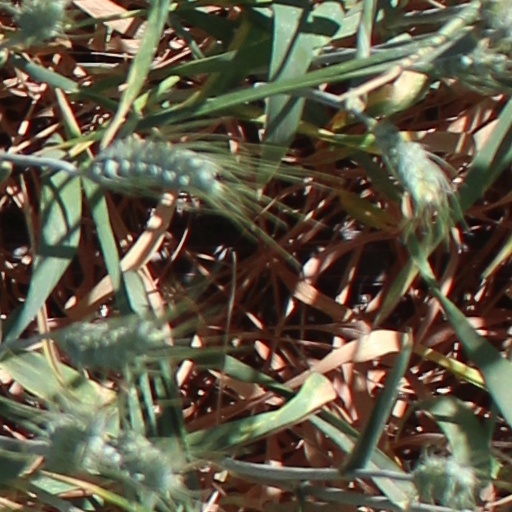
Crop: wheat